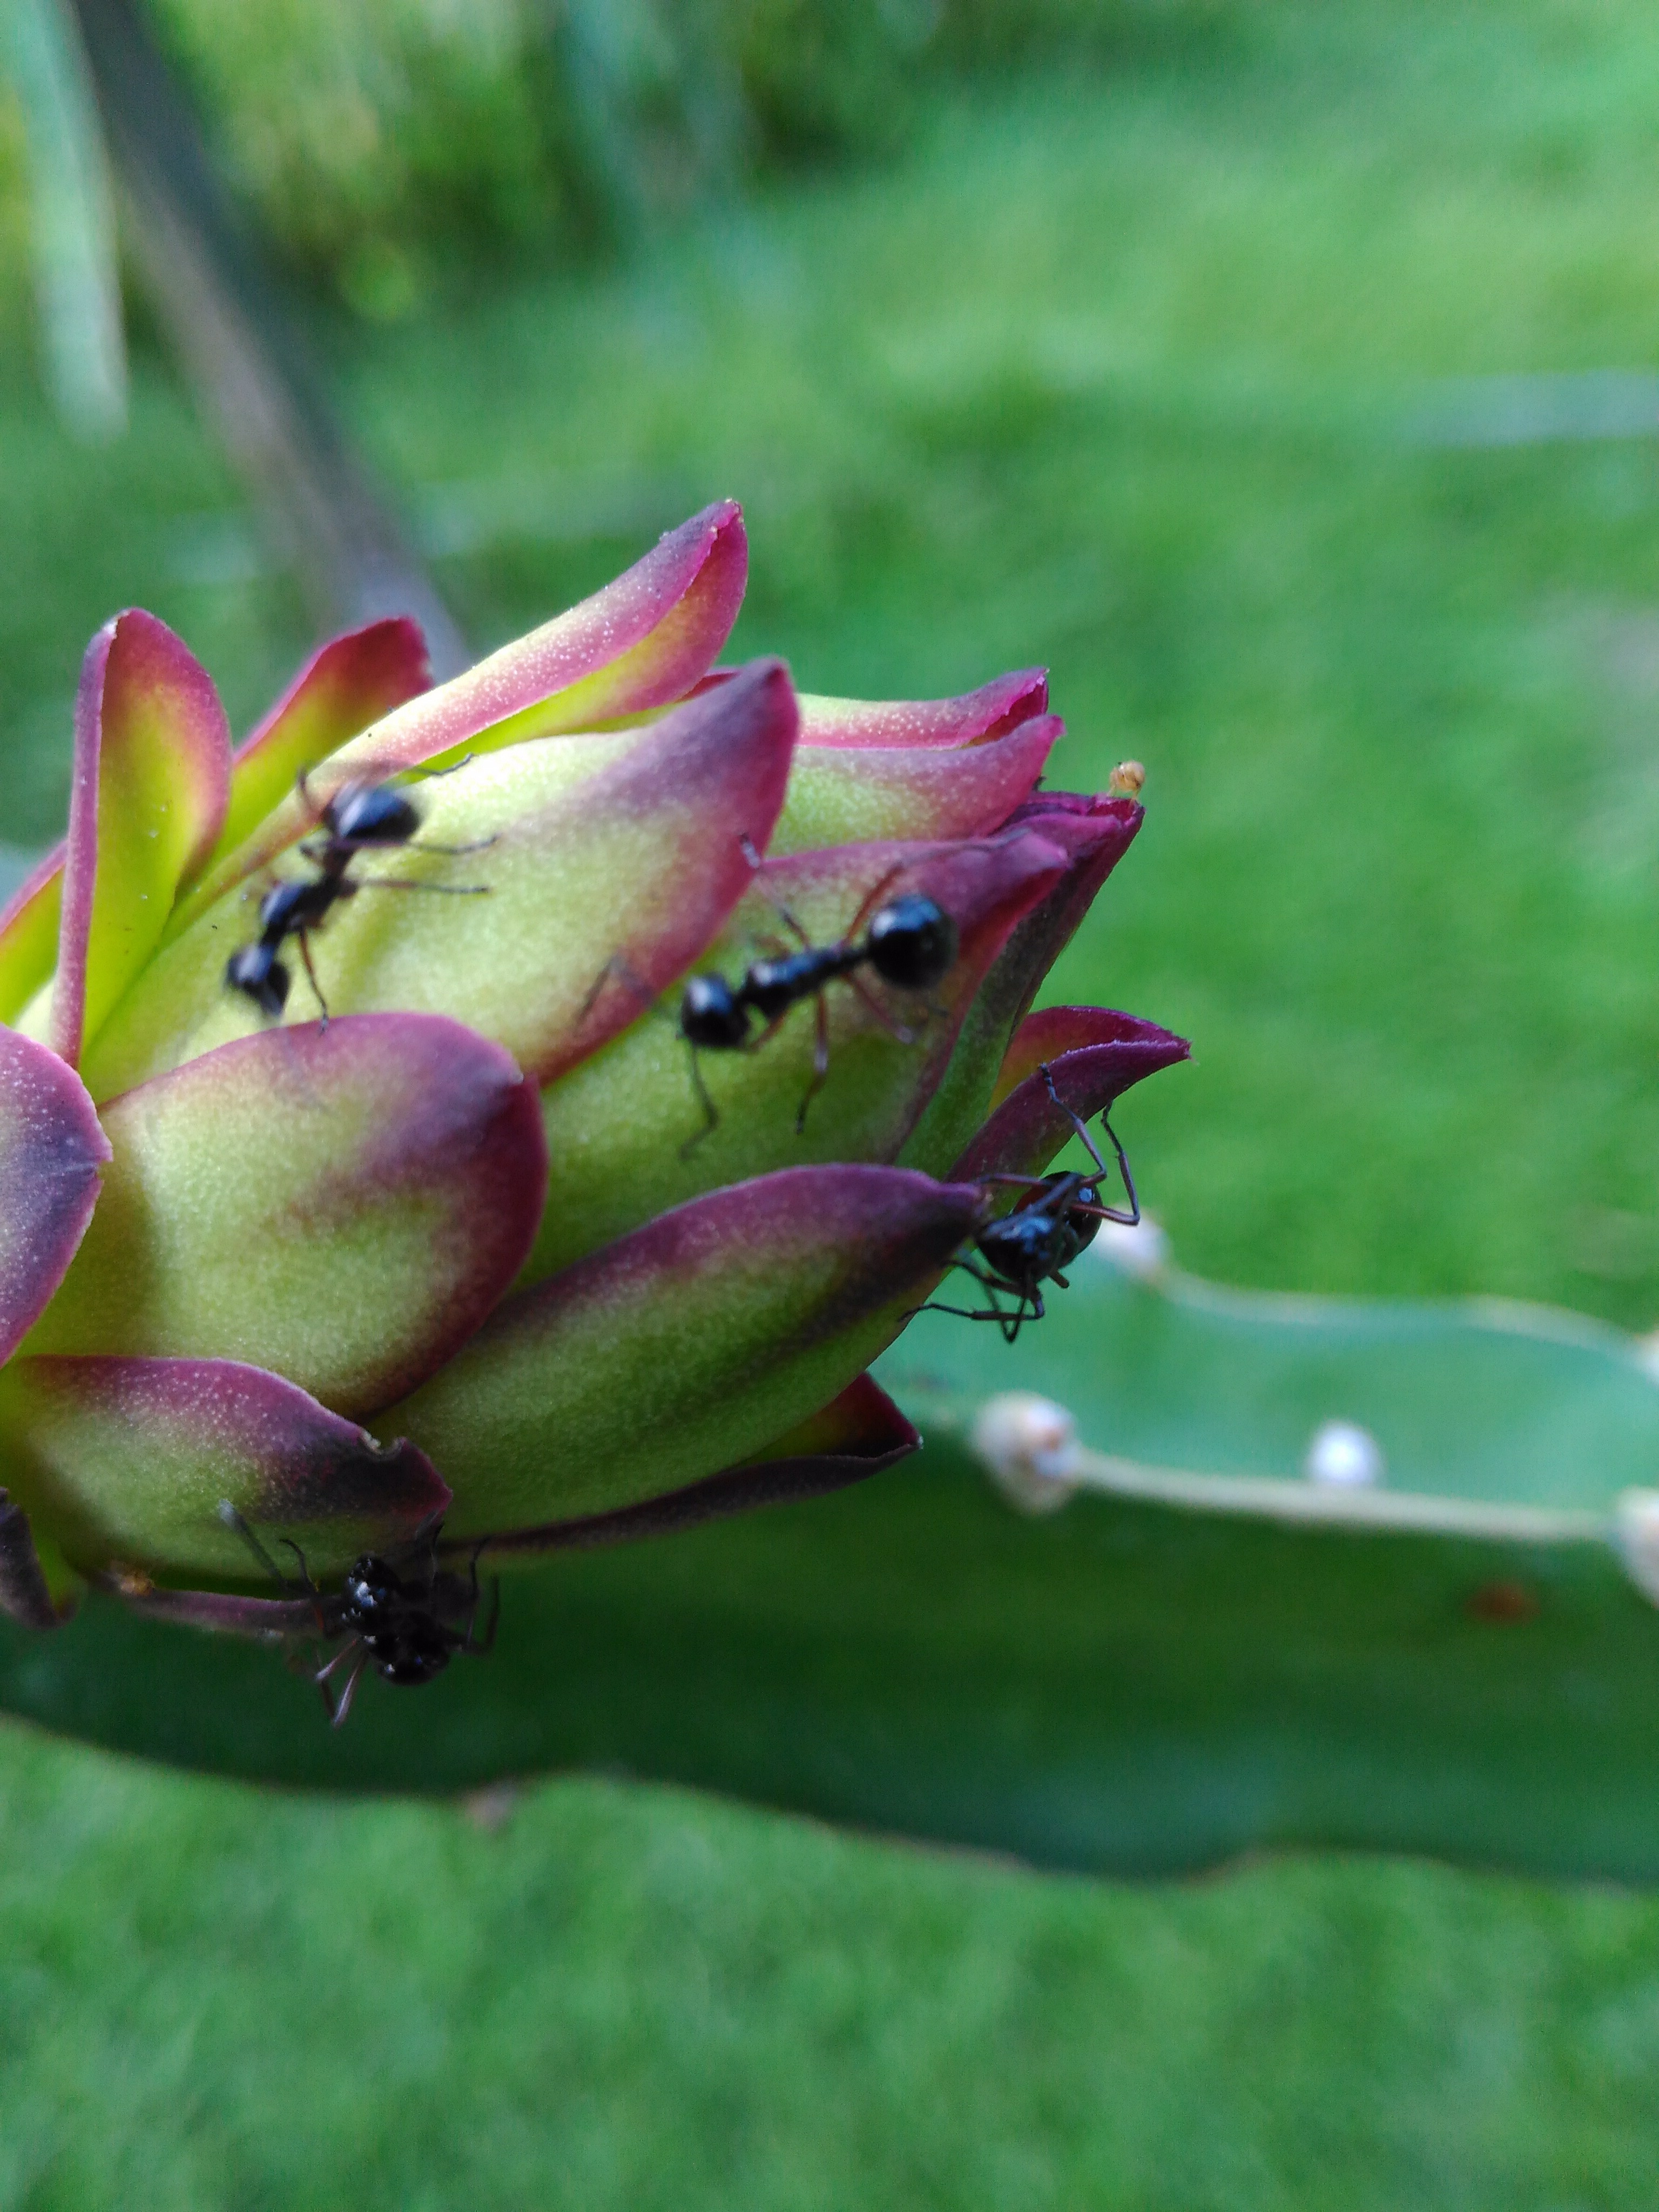
tree, nature, blossom, plant, leaf, flower, petal, green, produce, botany, flora, wildflower, shrub, lily, bud, macro photography, flowering plant, land plant